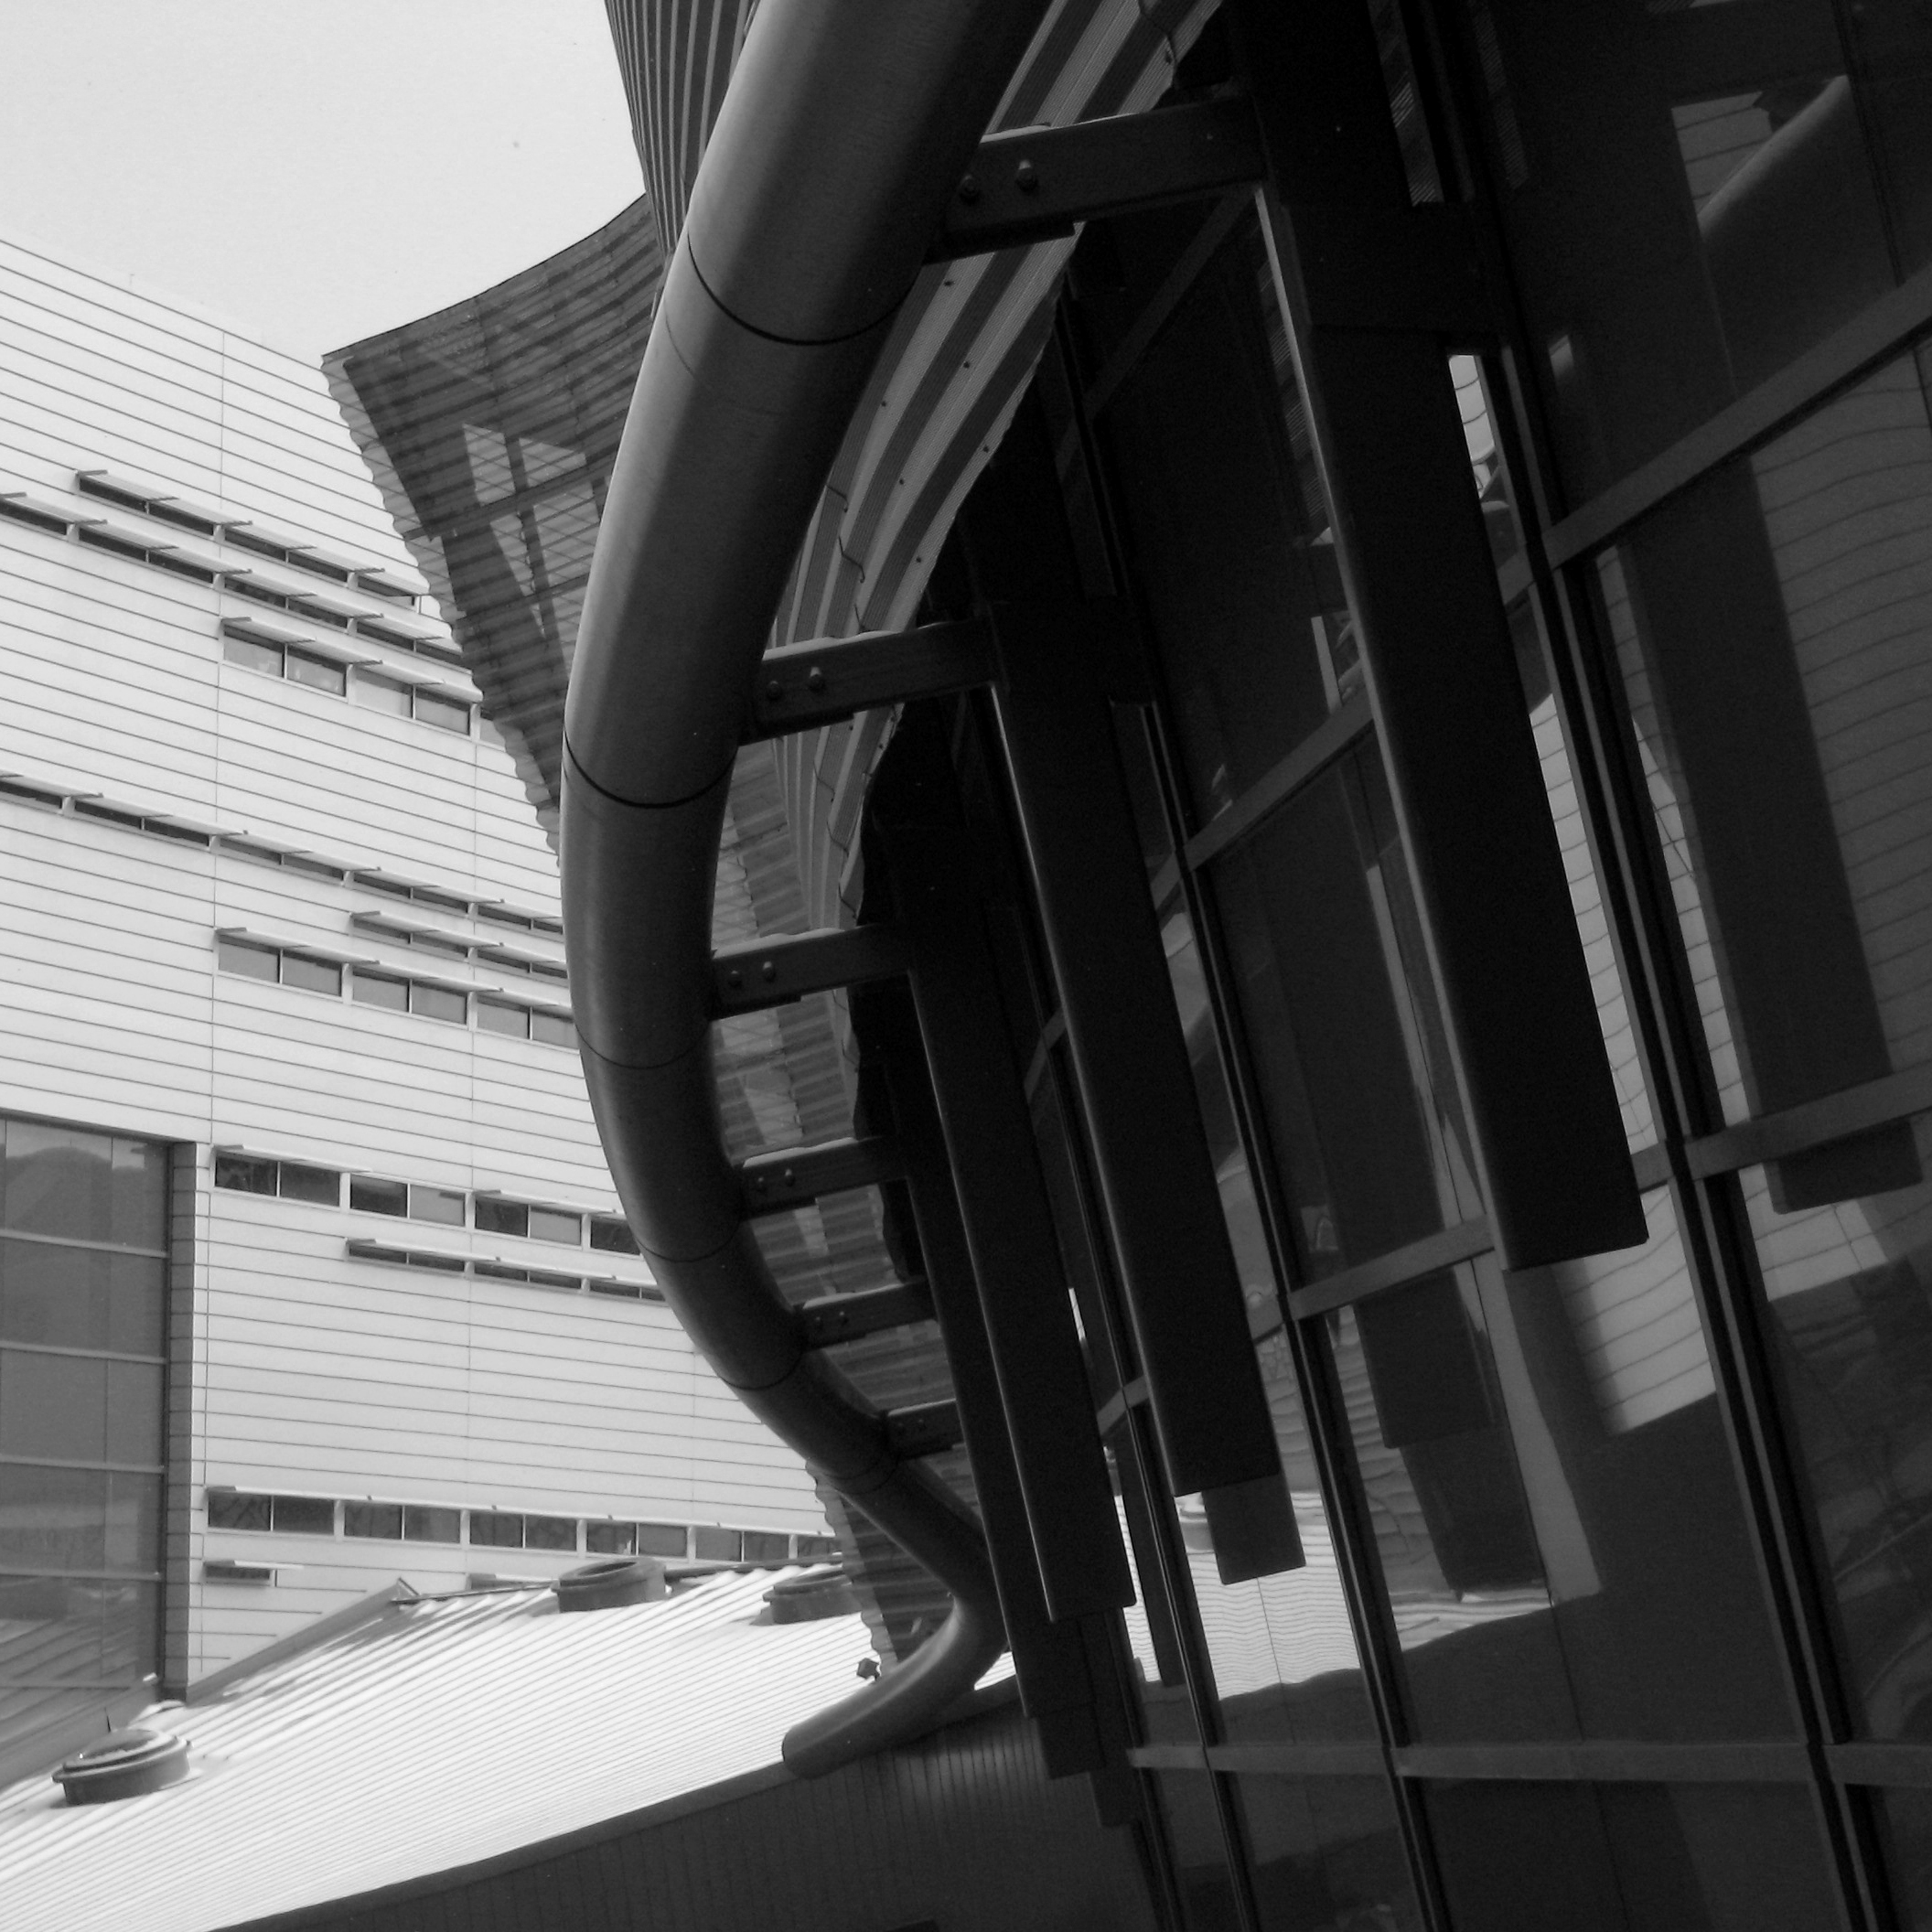
light, black and white, architecture, white, photography, skyscraper, photo, architect, line, black, monochrome, photos, de, university, fotografie, campus, shape, uc, arhitectura, arhitect, cincinnati, thom, mayne, morphosis, monochrome photography, film noir, single lens reflex camera